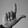
ASL letter: L